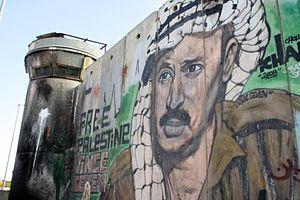
Yasser Arafat painted at Qalandiya Checkpoint
La Cisjordanie, à laquelle Israël fait référence en tant que Judée-Samarie, est un territoire limité au nord, à l'ouest et au sud par la ligne d'armistice de la guerre israélo-arabe de 1948-1949 et à l'est par le Jourdain et la mer Morte qui font frontière avec la Jordanie. Le territoire couvre une surface de 5 860 km² et est majoritairement peuplé de Palestiniens.
La barrière de séparation israélienne ou clôture de sécurité est une construction située en grande partie le long de la ligne verte. La barrière est composée à ~95% d'un système de clôture multi-couches ainsi que d'un mur de huit mètres principalement le long de l'autoroute 6 et dans les zones de Jérusalem. La longeur prévue de la barrière est de 708 km et est en cours d'édification par Israël depuis 2002.